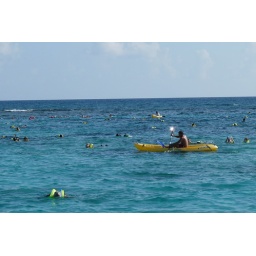
Where you see the white cap (100ft from boat), the water was around 2ft deep and it was all coral around there.